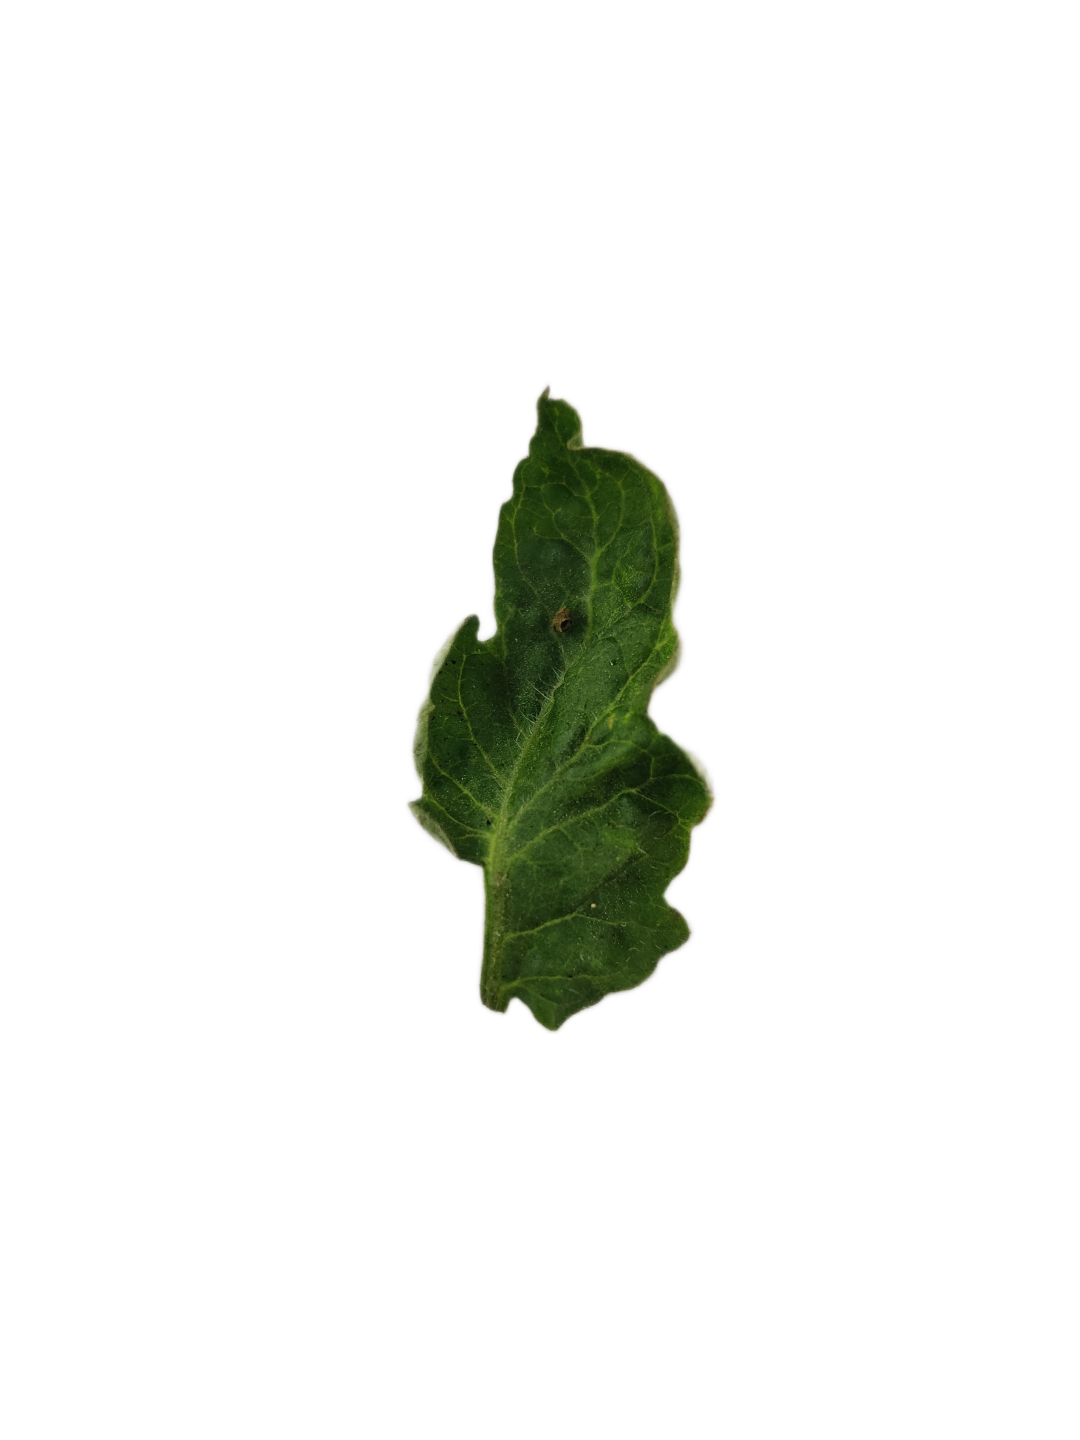
Crop: Tomato
Label: Mosaic